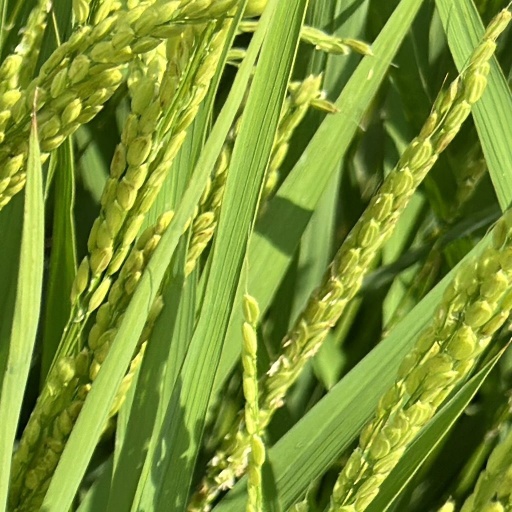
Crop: rice